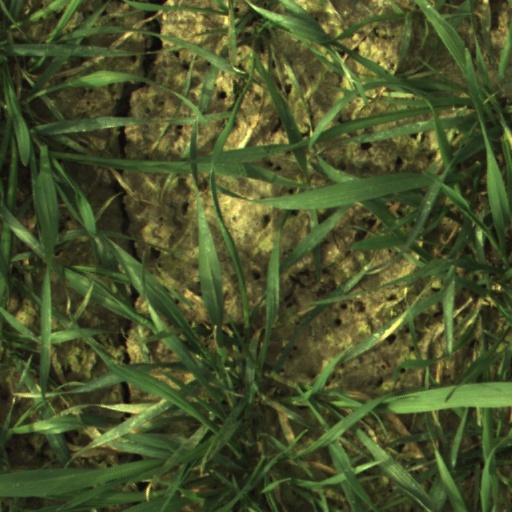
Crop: wheat